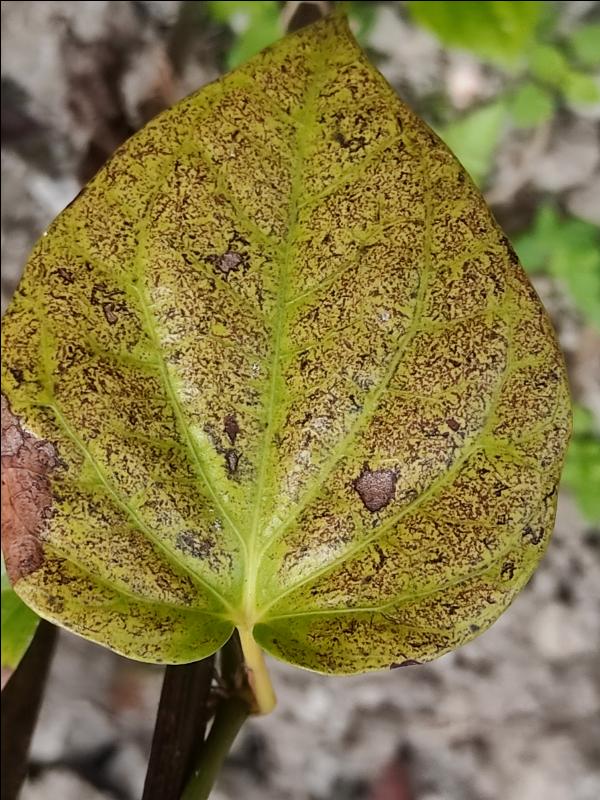
Label: Fungal_Brown_Spot_Disease